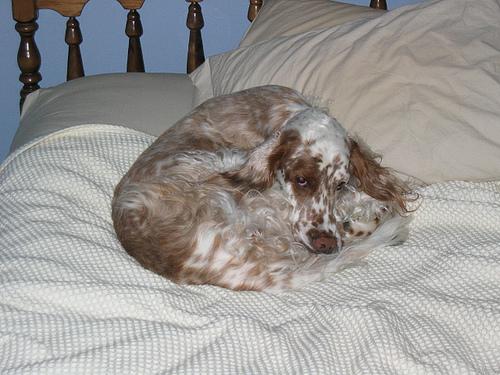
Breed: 203-n000022-English_setter